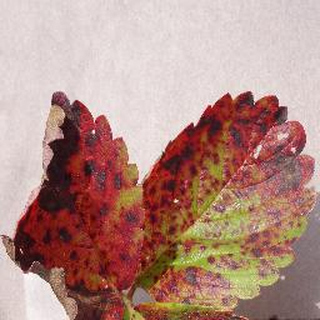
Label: strawberry_leaf_scorch